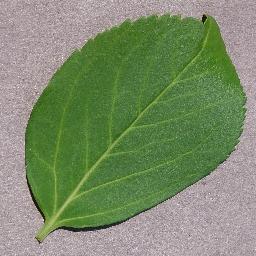
Label: Cherry___healthy